John Y. Culyer

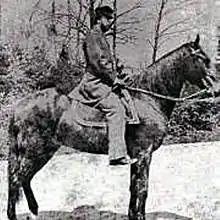
Colonel John Yapp Culyer

John Yapp Culyer (May 18, 1839 – 1924) was an American civil engineer, landscape architect, and architect, who worked on parks in Chicago, Pittsburgh and other cities. He is known as the Chief Landscape Engineer of Prospect Park opened in 1867.